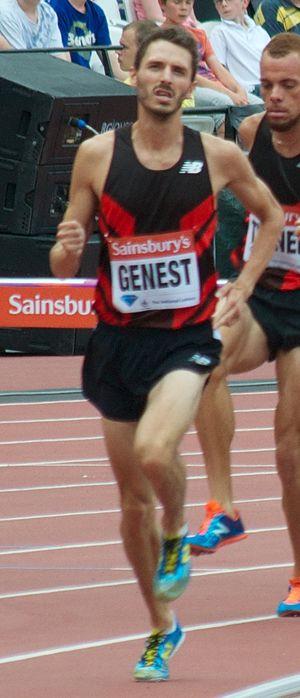
Alex Genest est un athlète canadien, spécialiste du 3 000 mètres steeple.